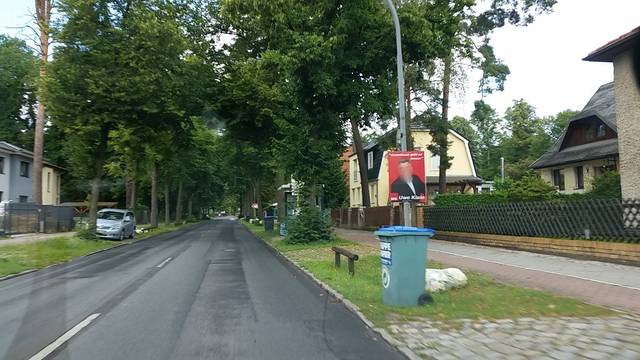
Region: Germany
Coordinates: 52.63, 13.33